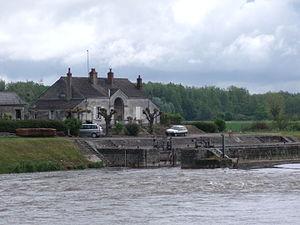
L'écluse et le barrage à aiguilles
Bléré est une commune française située dans le département d'Indre-et-Loire, en région Centre-Val de Loire. La ville borde les rives du Cher et est dans l'arrondissement de Loches.
La communauté de communes de Bléré Val de Cher est une communauté de communes française, située dans le département d'Indre-et-Loire et la région Centre-Val de Loire.